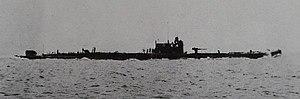
La classe Kaidai est le principal type de sous-marin de Marine impériale japonaise durant la Seconde Guerre mondiale. Tous les sous-marins de cette classe portent un numéro à deux chiffres jusqu'au I-51. Après le 20 mai 1942, tous les sous marins fabriqués ajoutent un 1 devant leur nom. Le I-52 devient le I-152.